Beer in Germany

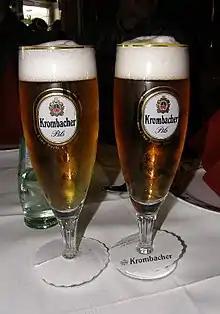
Traditional German "Pilstulpen"

The "Pilstulpe" ("Pilsner Tulip") or "Biertulpe" ("Beer tulip") is the traditional glass for German pilsner beers. Sizes are typically around , but can be as large as . When used in restaurant settings, a small piece of absorbent paper is placed around the base to absorb any drips from spilling or condensation.